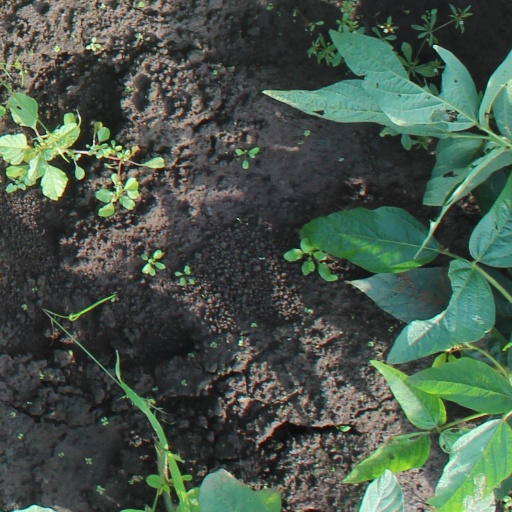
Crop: soybean